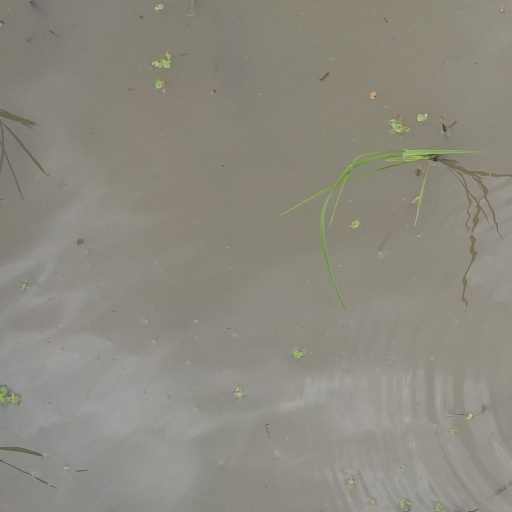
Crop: rice